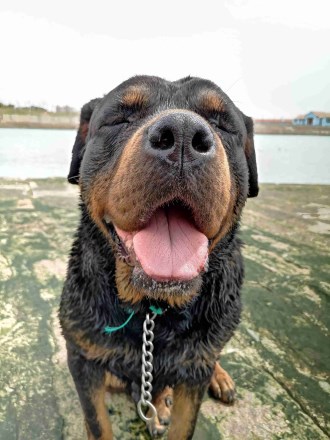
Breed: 224-n000060-Rottweiler